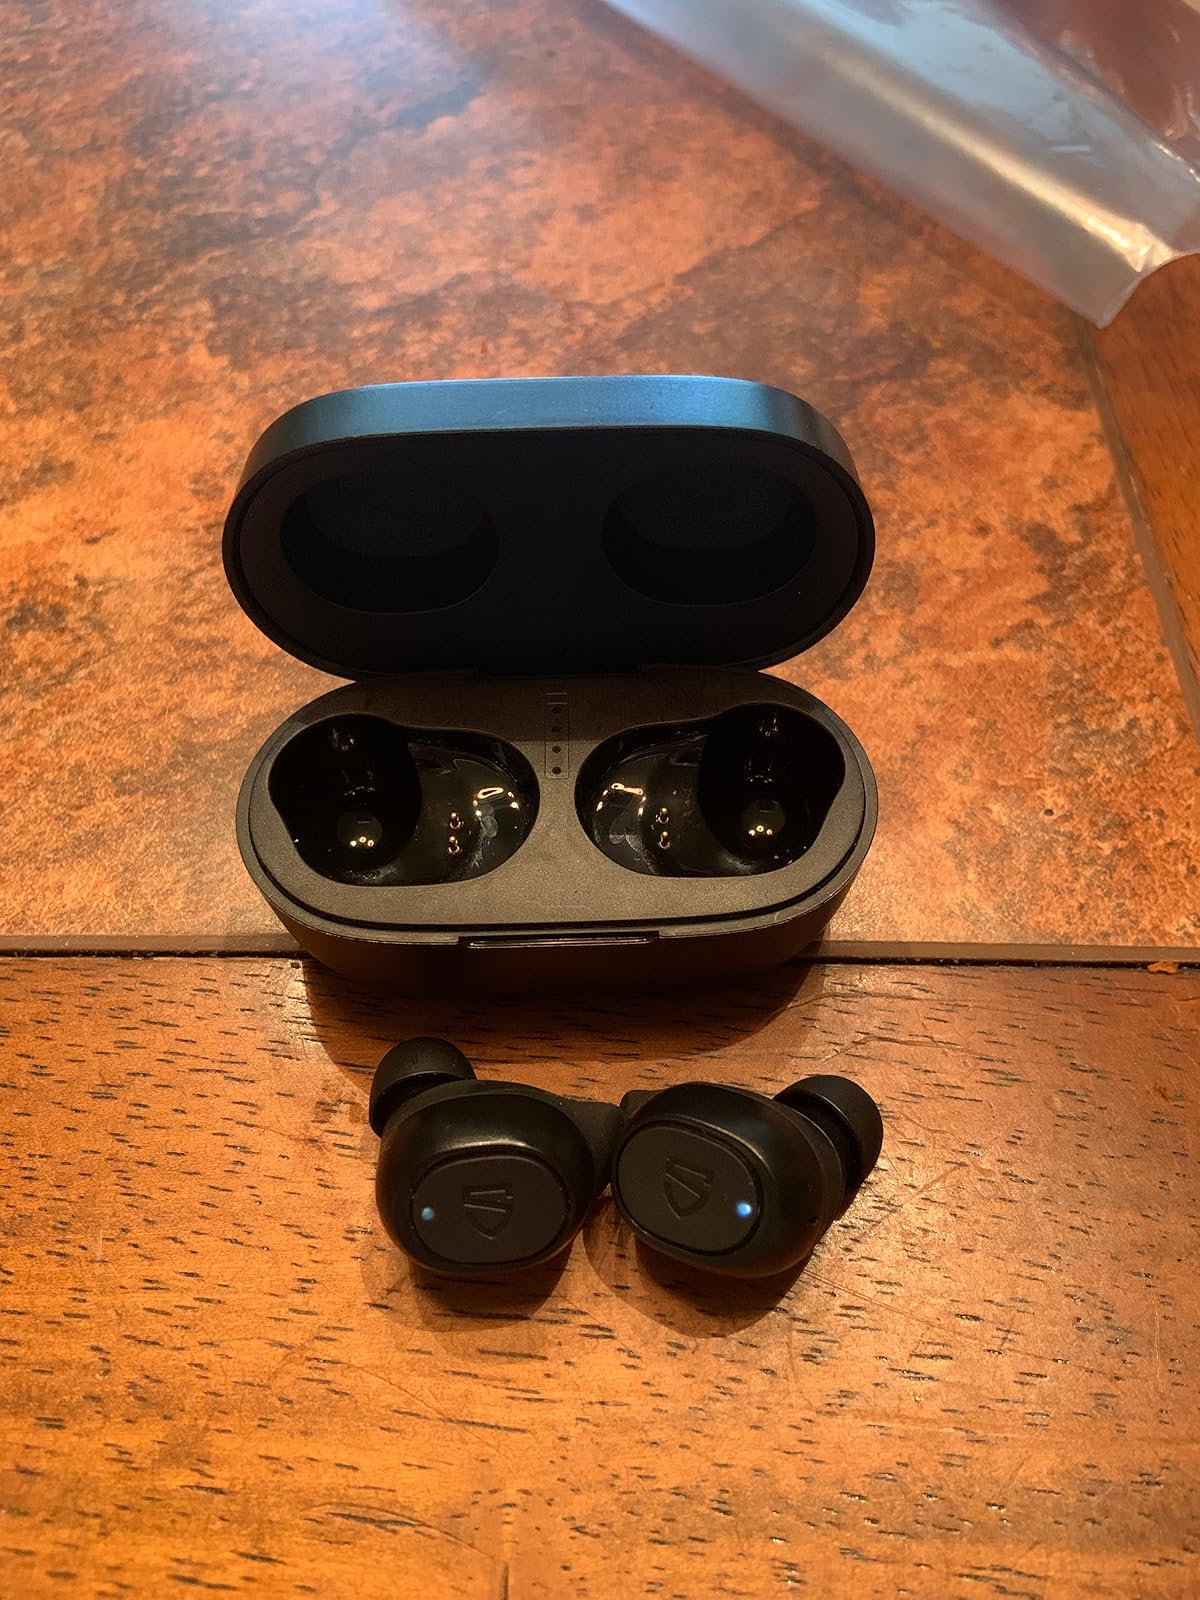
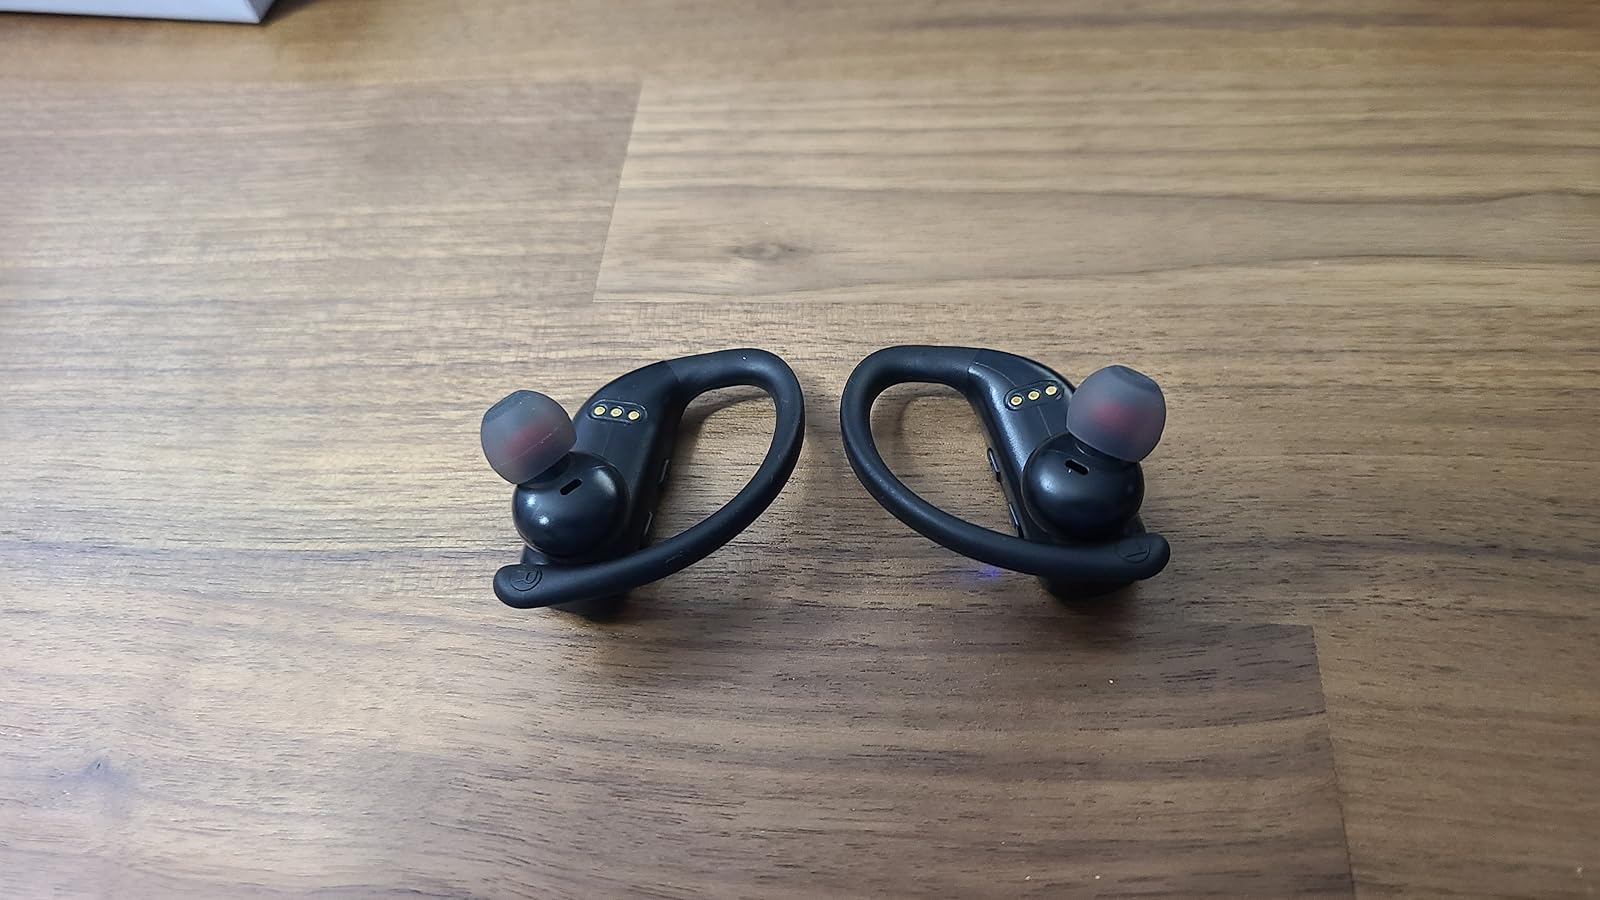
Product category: earbuds
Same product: no